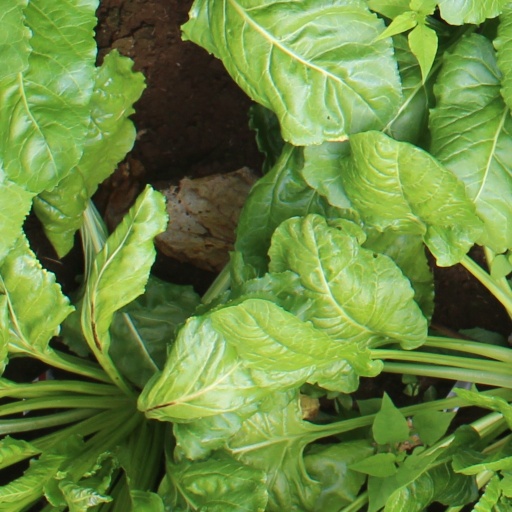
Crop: sugar beet